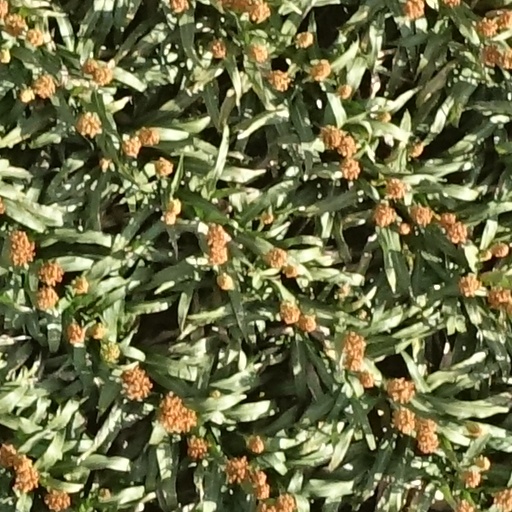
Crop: sorghum